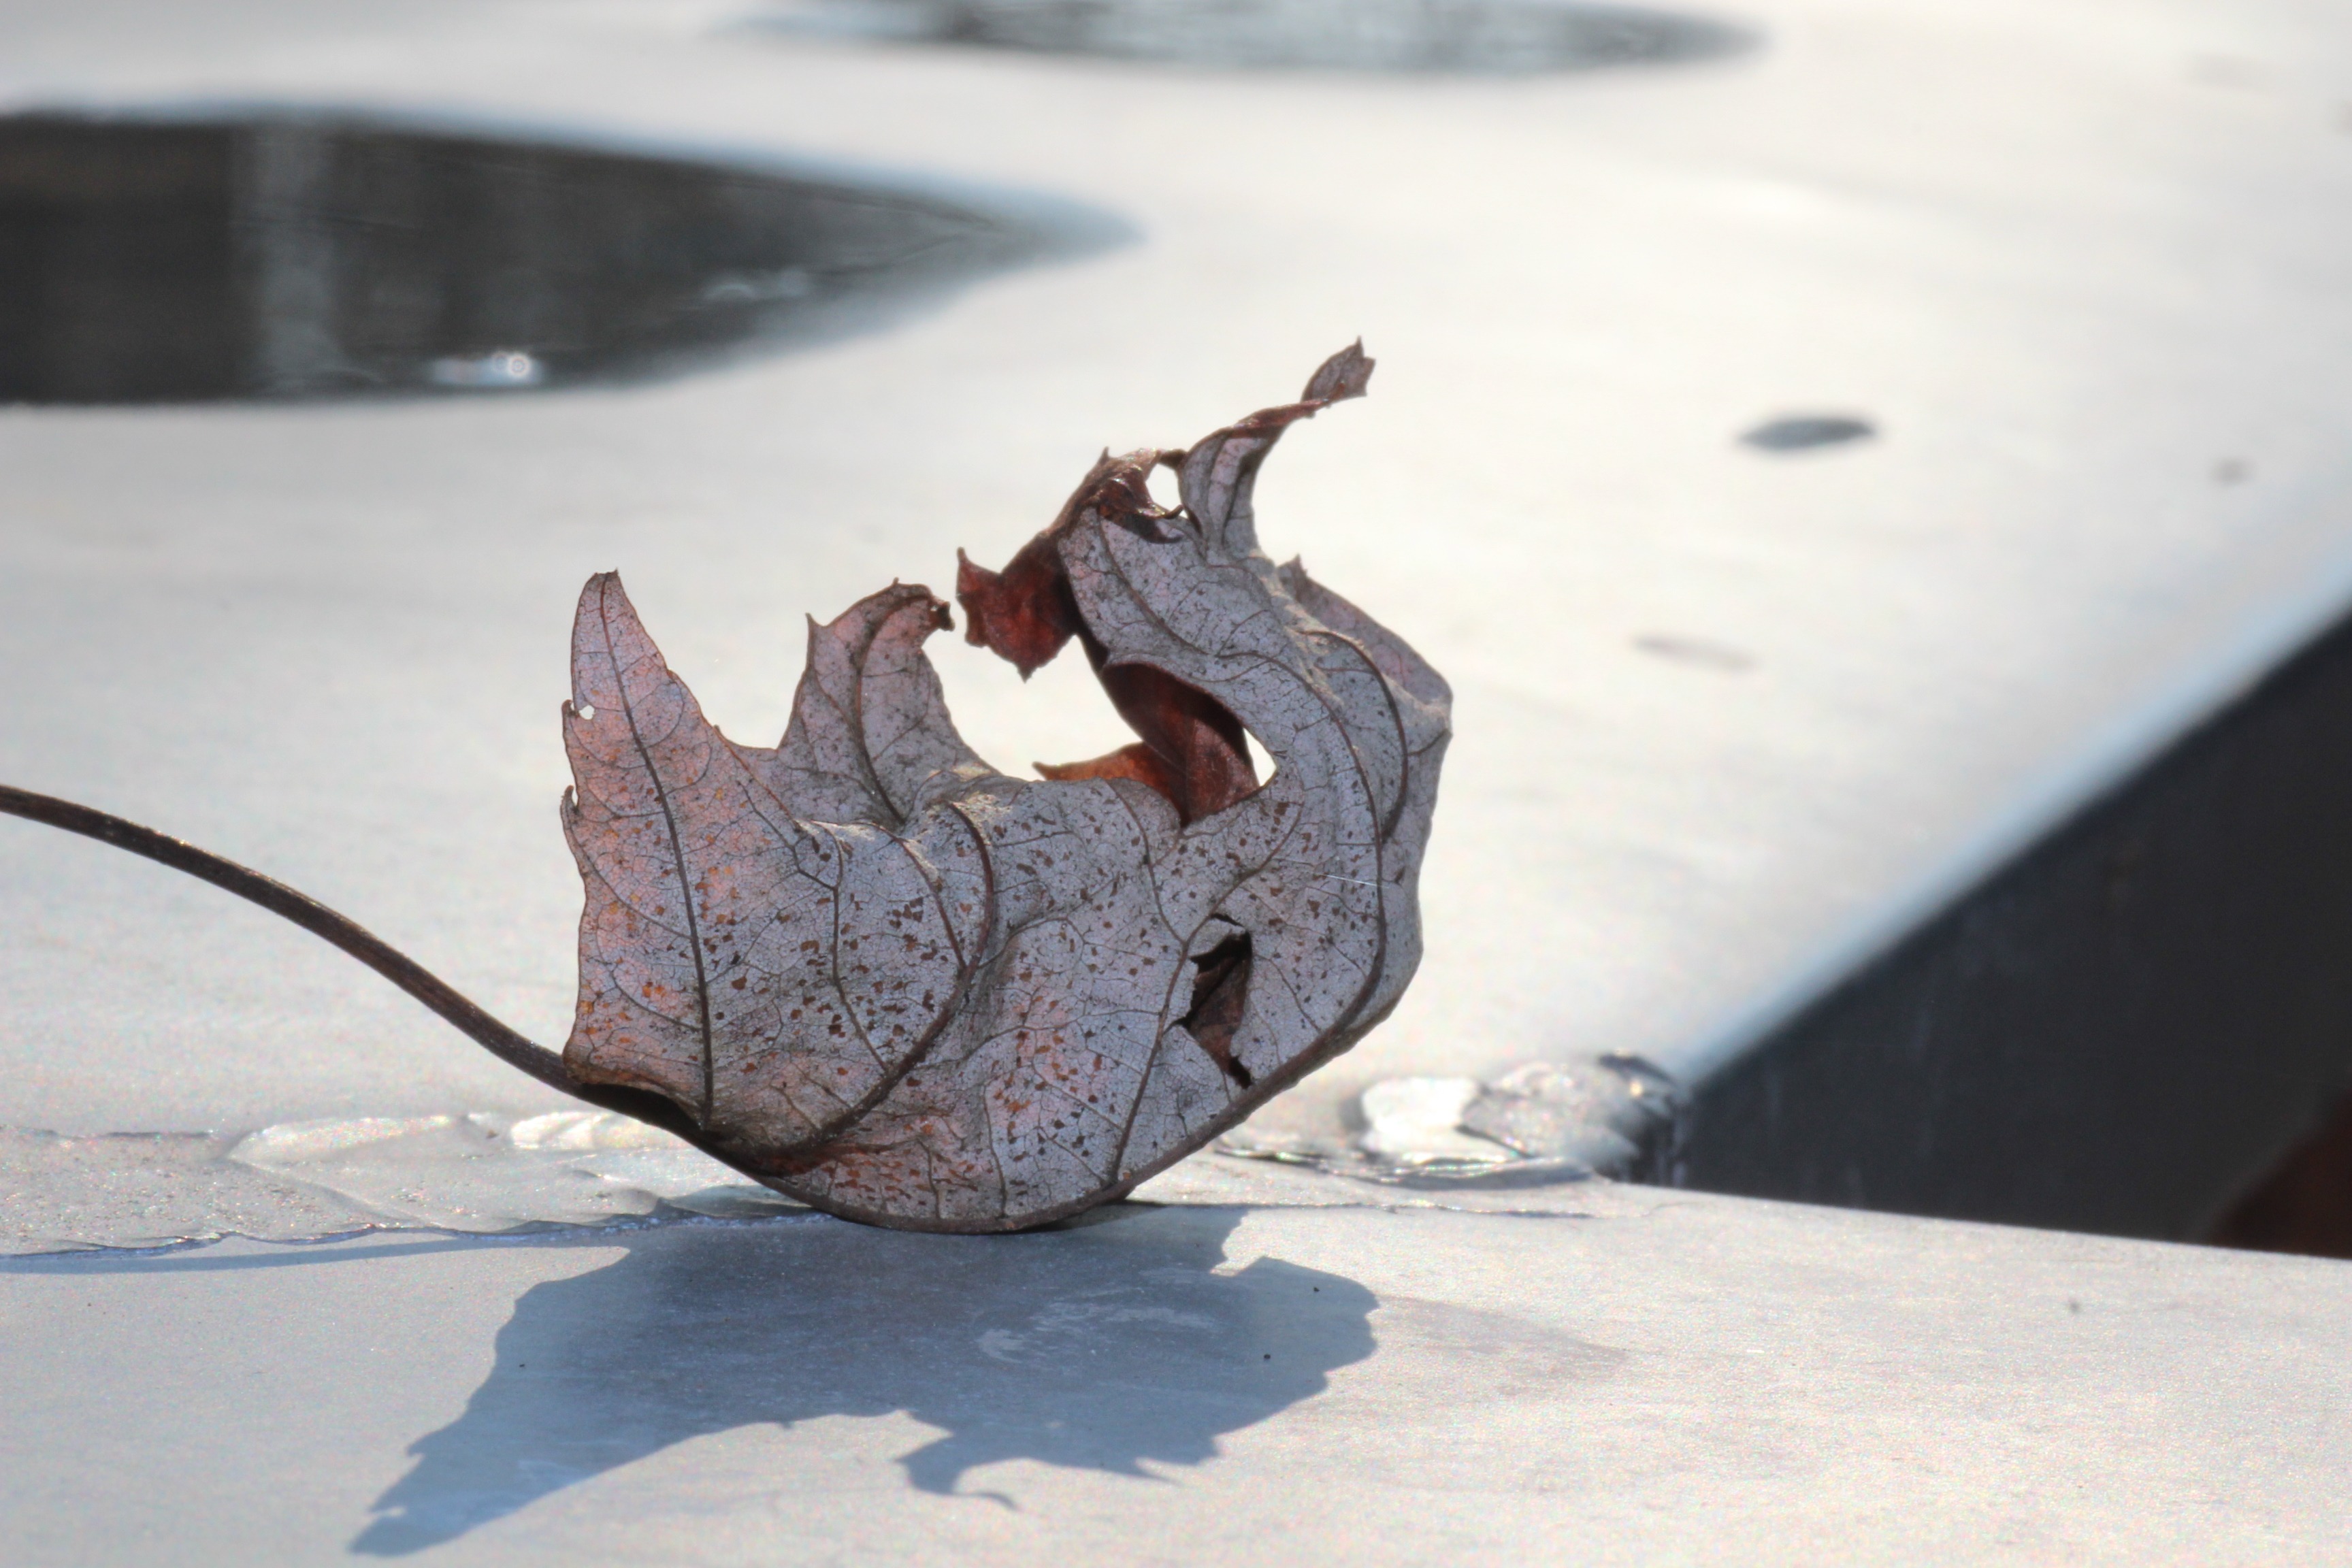
hand, wood, leaf, wall, autumn, colorful, material, sculpture, art, transience, wither